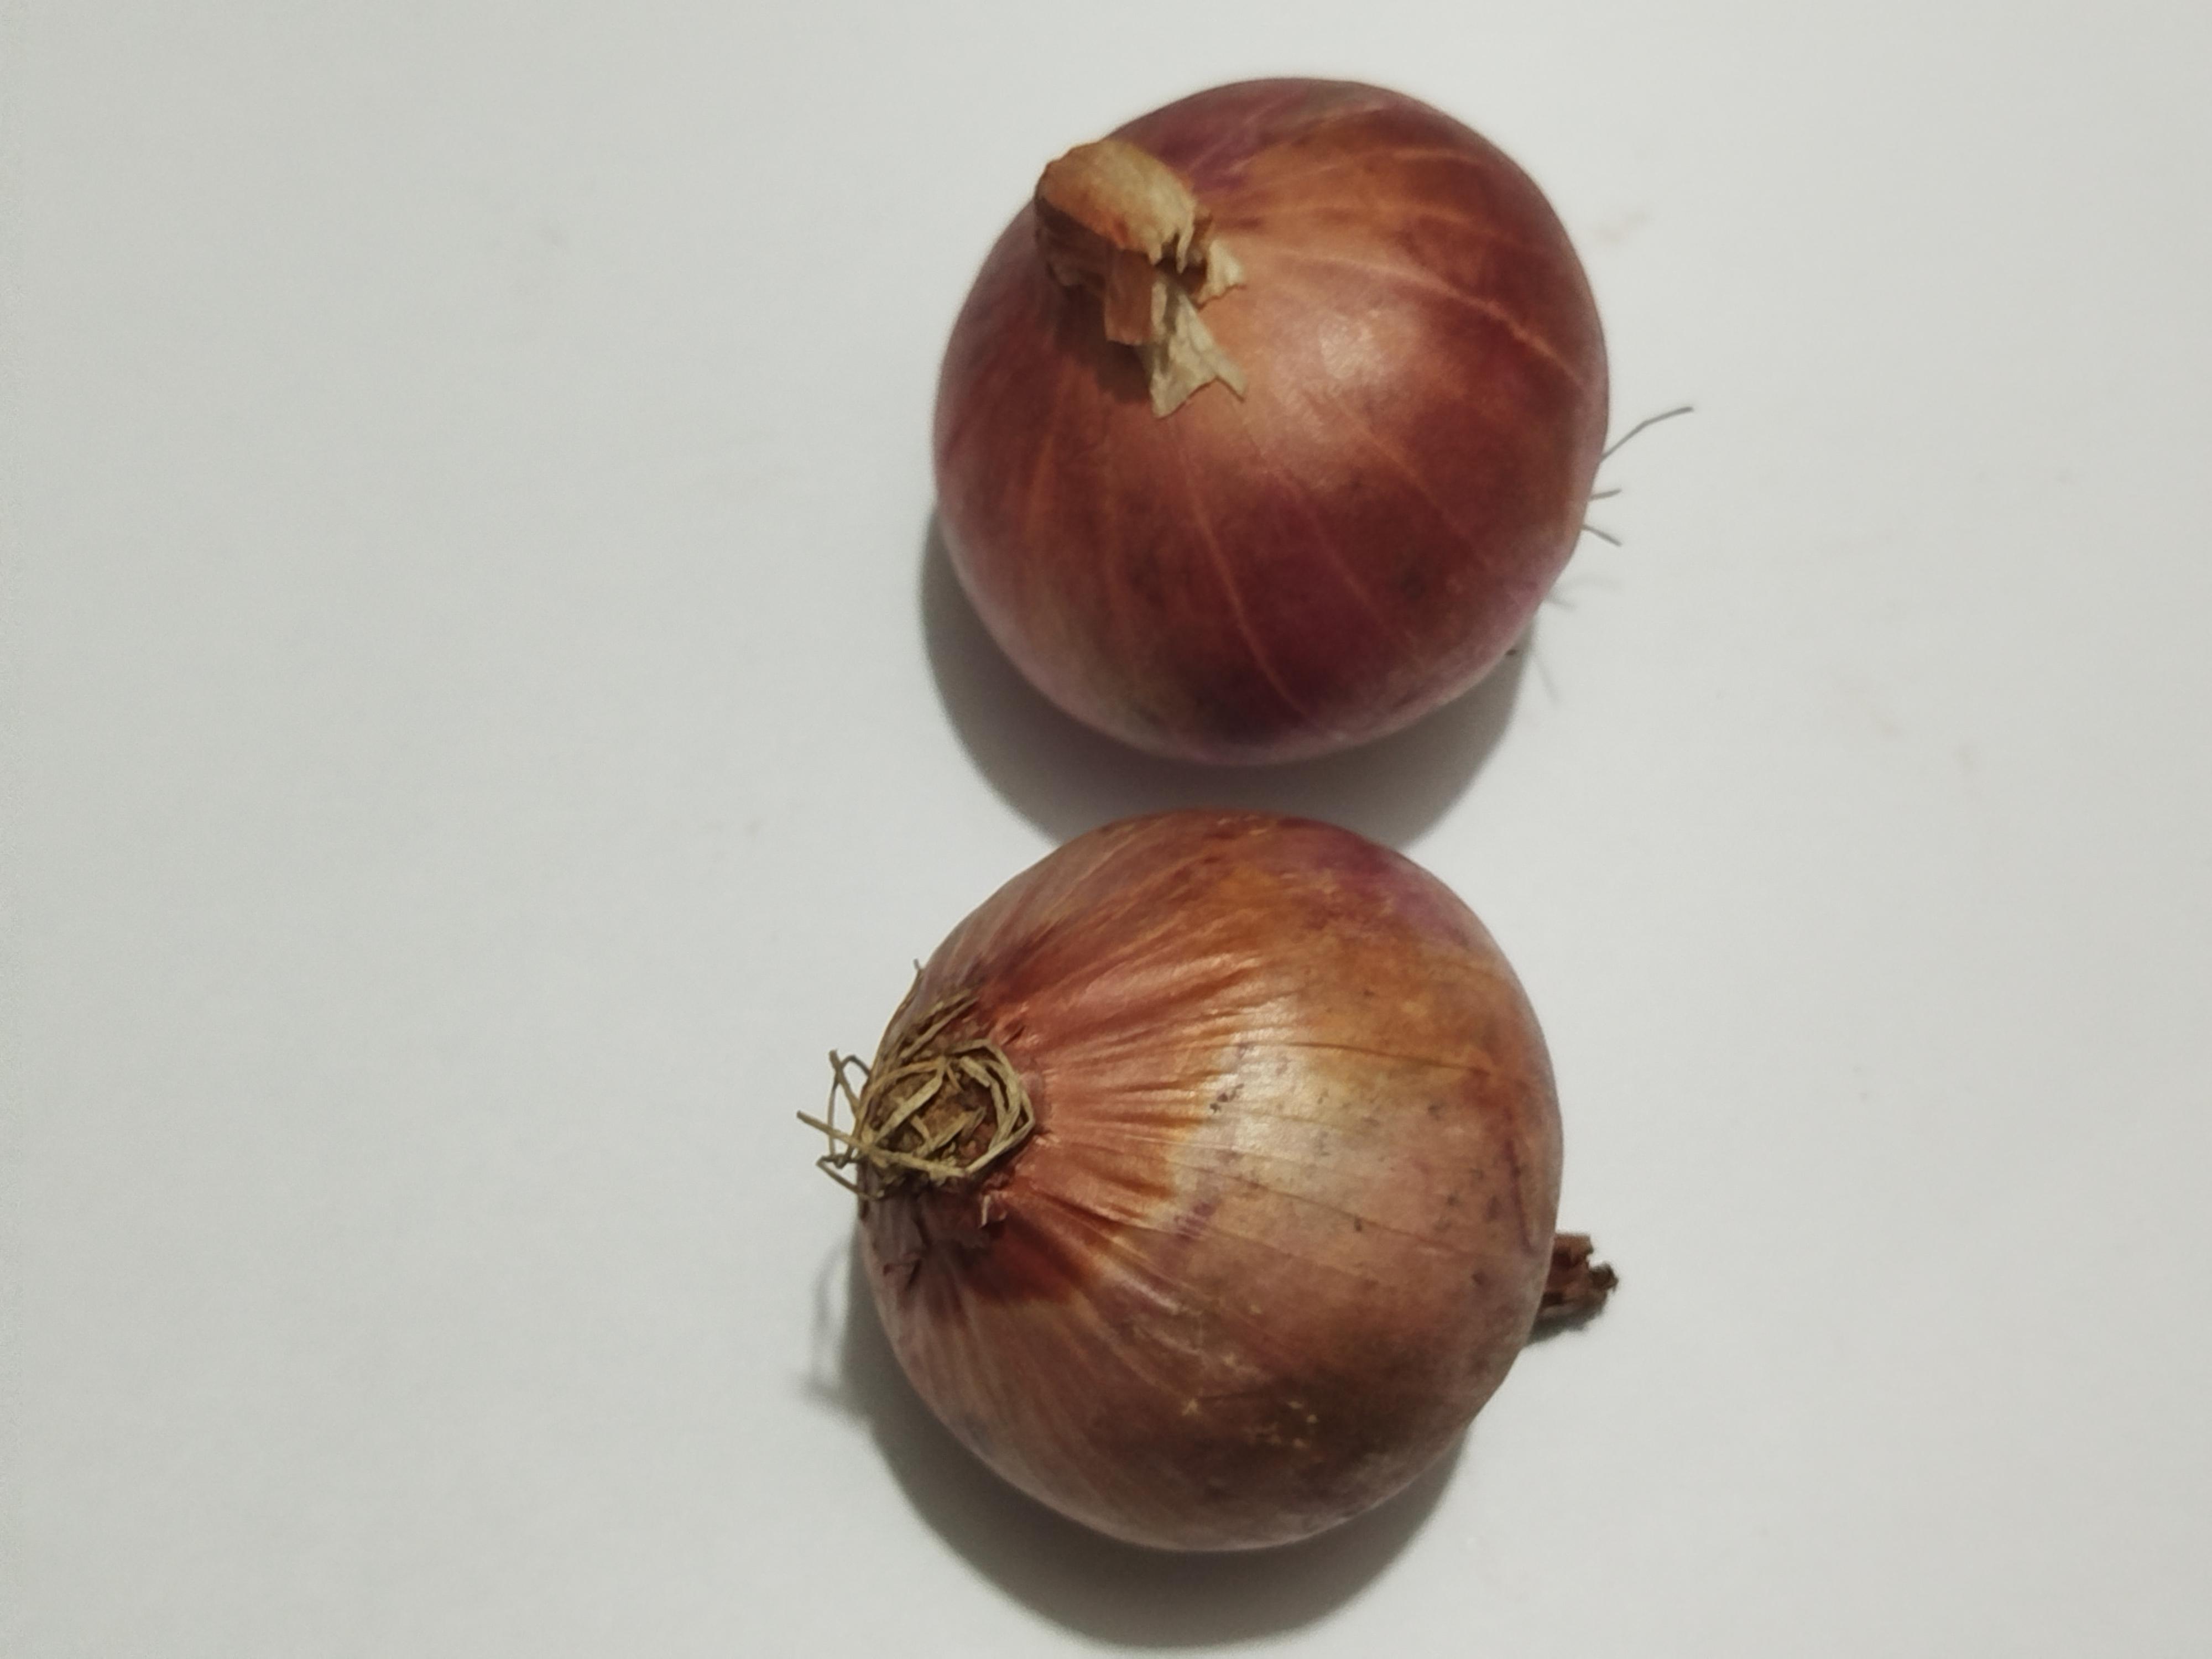
Label: Onion